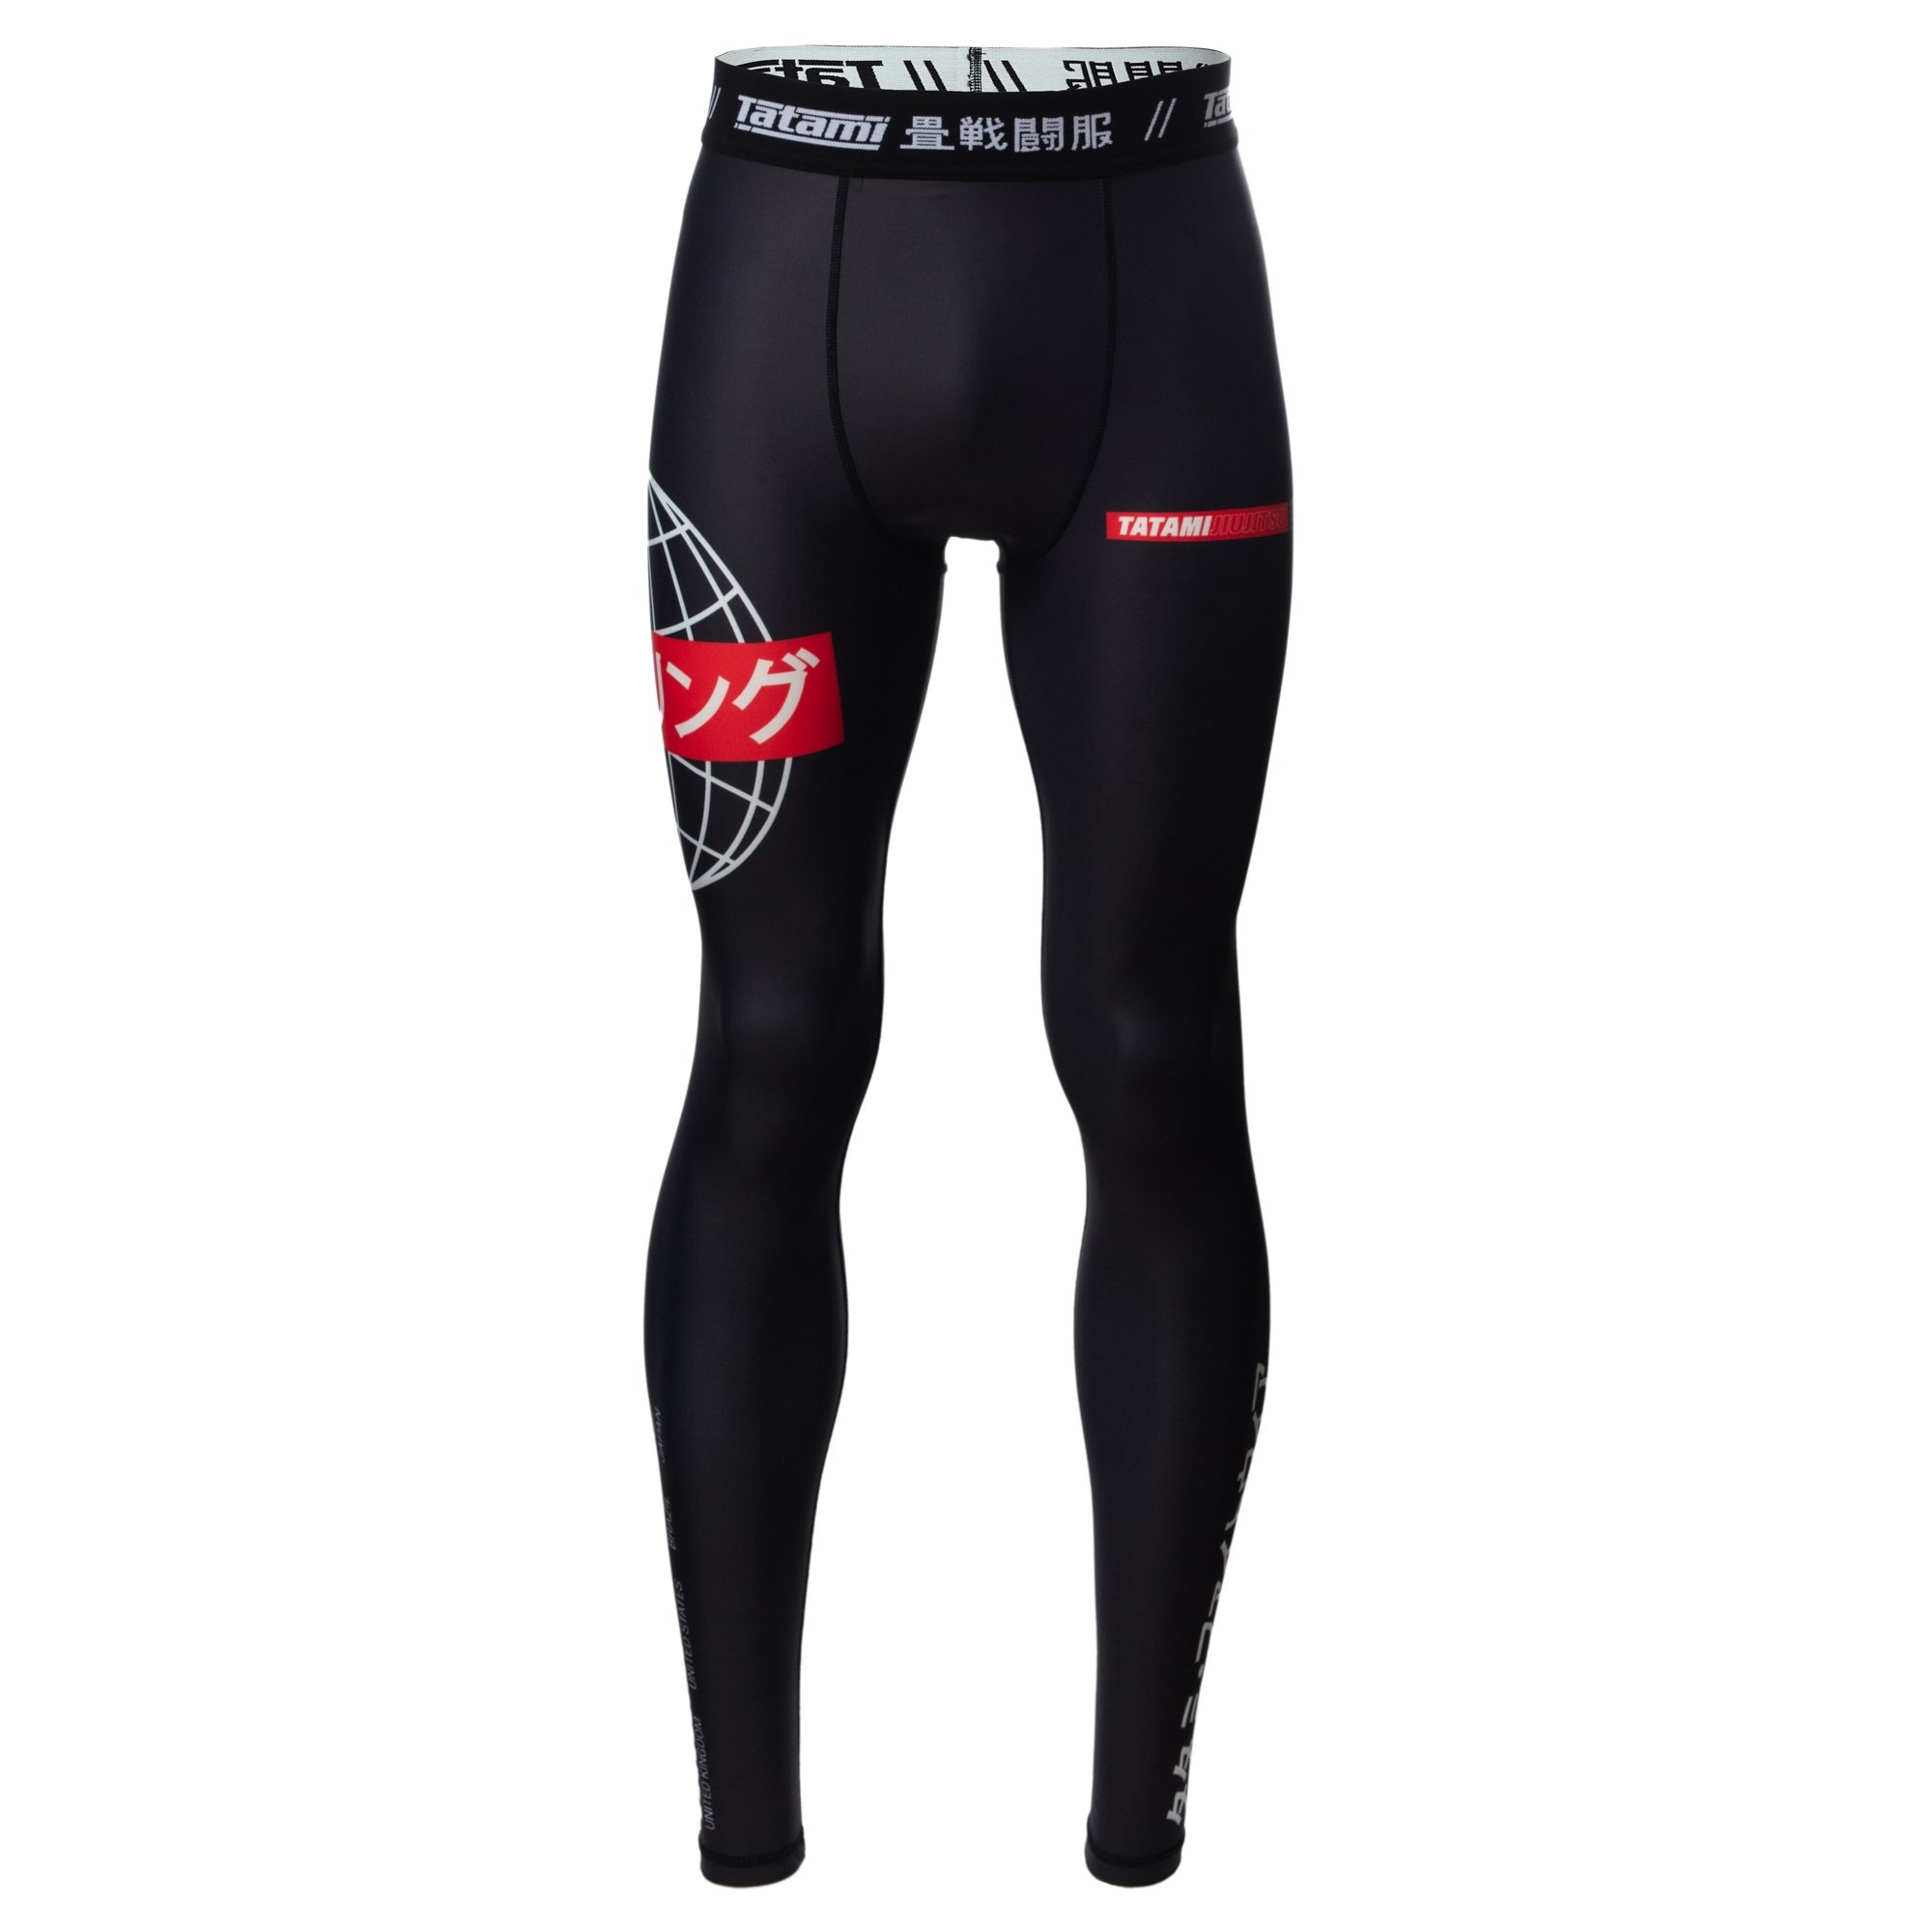
Spats - Tatami Fightwear - Global Grappling Spats - Svart
Polyester-spandex tygblandning. Hög elasticitet. Sublimerade logotyper. Tatamitryckt jacquard midjeband. Tatami Fightwear No Gi-serien introducerar Global-kollektionen, inklusive dessa grappling spats. Den globala kollektionen hyllar Jiu Jitsu som en världsomspännande strävan, särskilt genom dess influenser i Brasilien, Japan, USA och vårt arbete i Storbritannien. Global spats har en klotlogotyp som löper runt ett av benen med den röda randiga logotypen över framsidan av benen i en svart kärna.
Brand: Tatami Fightwear
Category: Sporting Goods > Athletics > Boxing & Martial Arts > Martial Arts Weapons > Sais